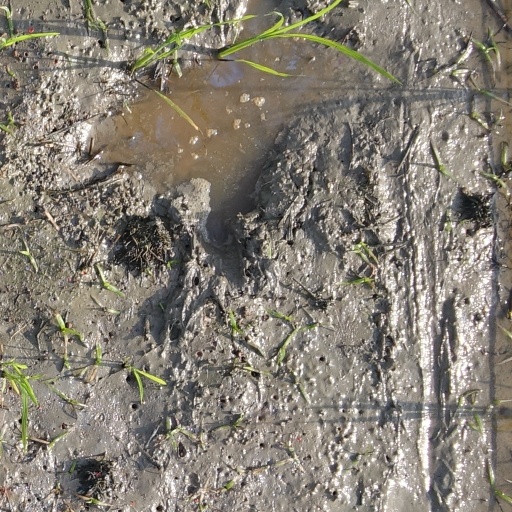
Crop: rice